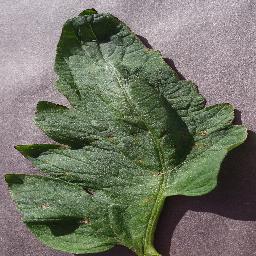
Label: Tomato___Target_Spot